Toronto

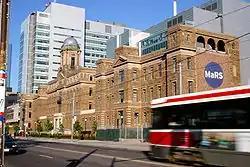
MaRS Discovery District building at College Street. The organization is a medical research trust.

Toronto is one of the centres of Canada's film and television industry due in part to the lower cost of production in Canada. The city's streets and landmarks are seen in a variety of films, mimicking the scenes of American cities such as Chicago and New York. The city provides diverse settings and neighbourhoods to shoot films, with production facilitated by Toronto's Film and Television Office. Toronto's film industry has extended beyond the Toronto CMA into adjoining cities such as Hamilton and Oshawa.